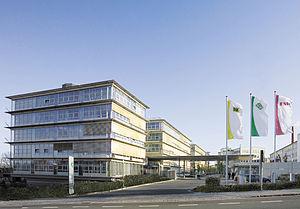
Schaeffler est une entreprise allemande spécialisée dans la conception, la production et la distribution de roulements, composants mécaniques de précision, modules et systèmes, utilisés dans l'industrie automobile et beaucoup d'autres domaines comme l'aéronautique, le transport ferroviaire, les machines-outils et les éoliennes.